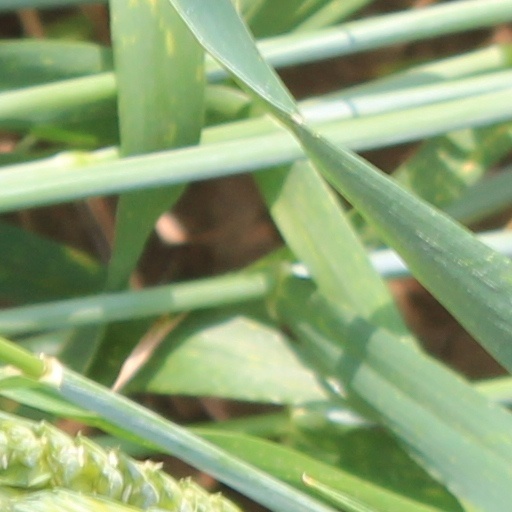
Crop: wheat